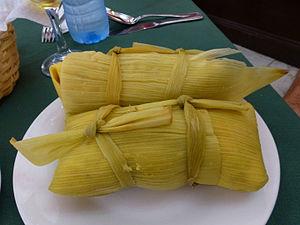
Cuba
La cuisine cubaine est assez simple et mélange assez fréquemment le sucré et le salé.
La culture de Cuba, pays insulaire des Caraïbes, désigne d'abord les pratiques culturelles observables de ses habitants